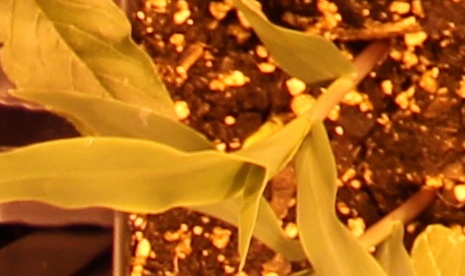
Label: Corn